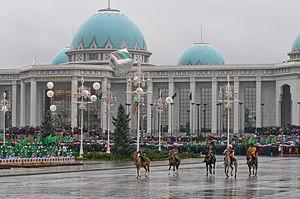
Le Mejlis ou Assemblée nationale constitue le pouvoir législatif du Turkménistan. Ce parlement monocaméral est composé de 125 membres élus pour un mandat de cinq ans.